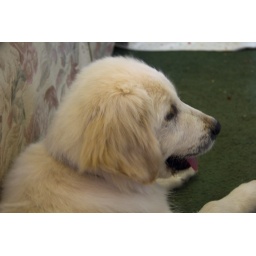
Time to rest and drag all the laundry in the house in front of the couch :)